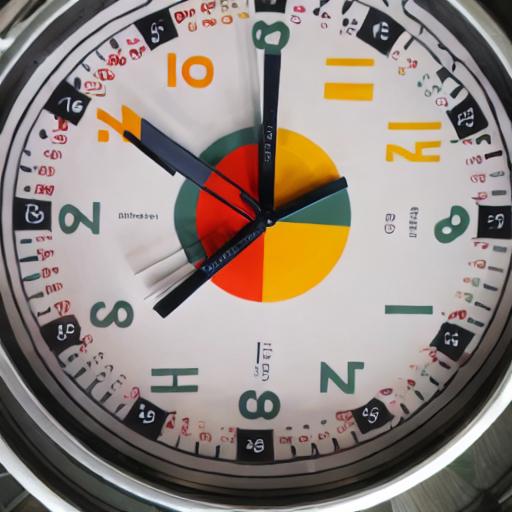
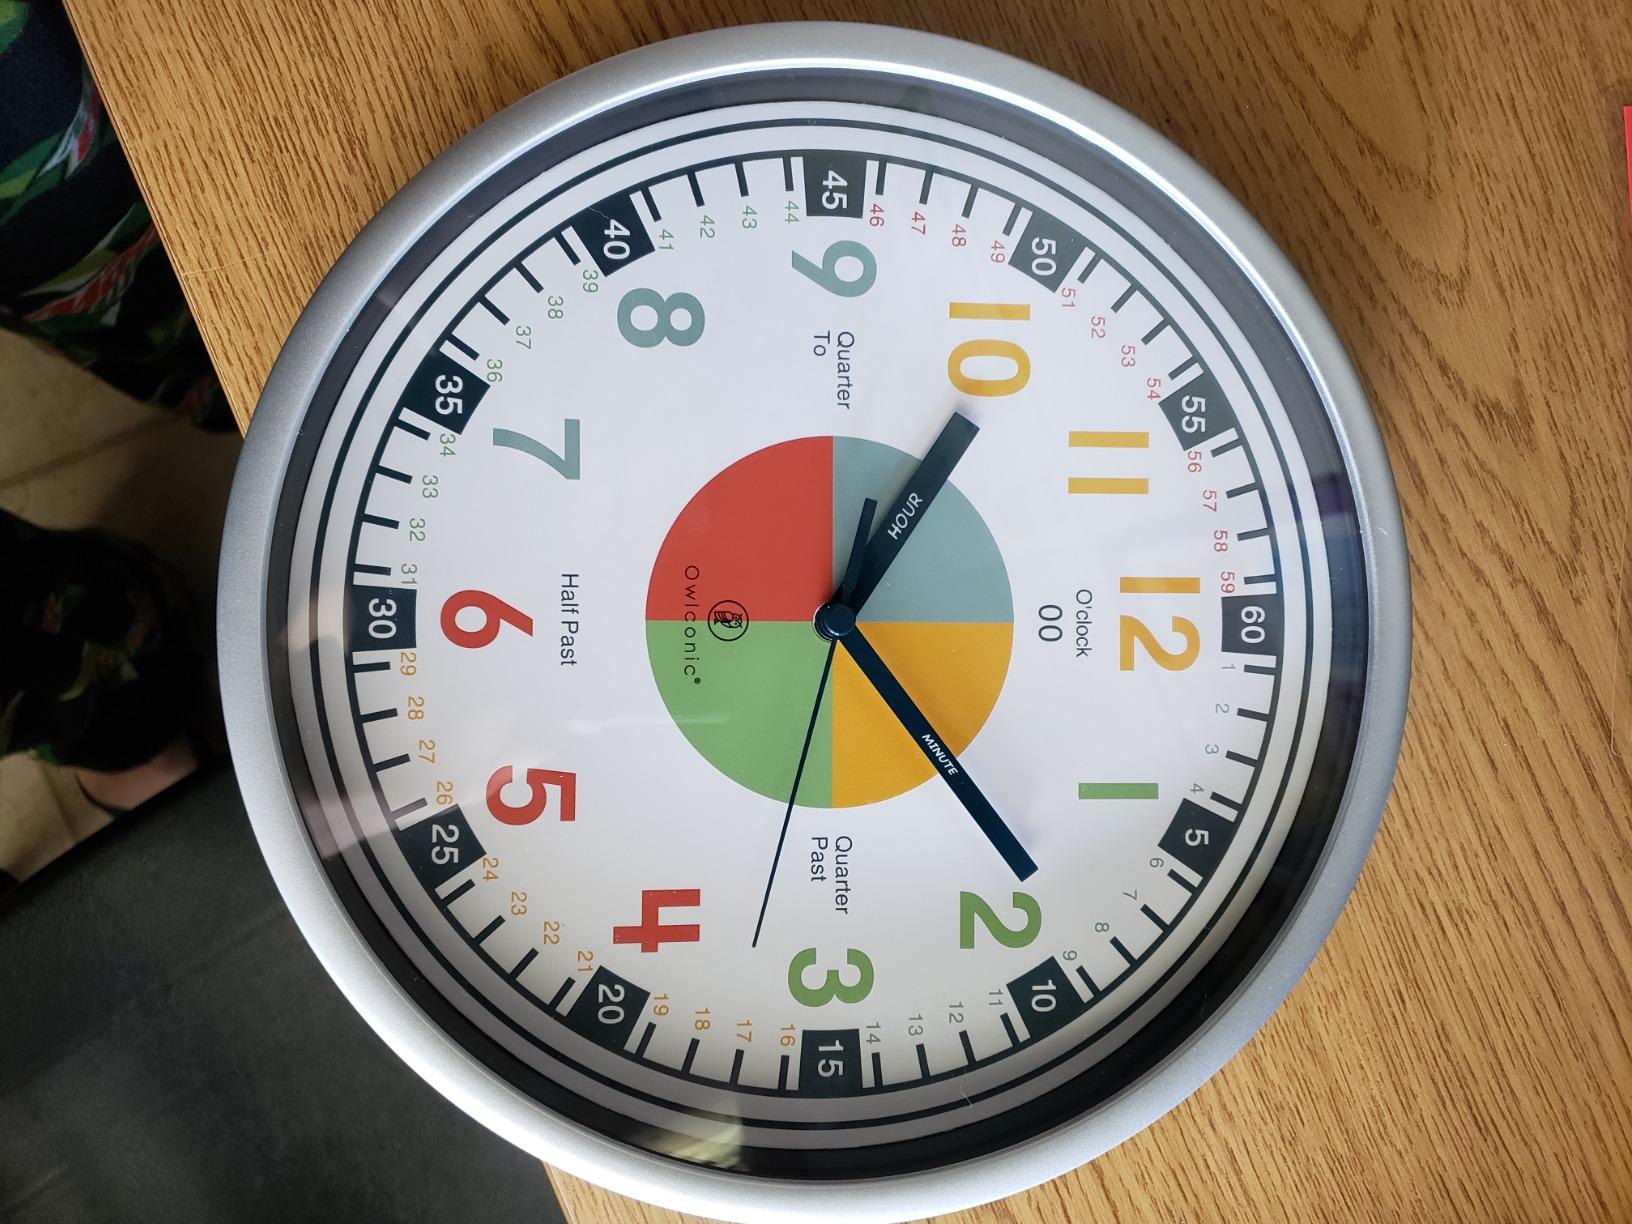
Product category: clock
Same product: no